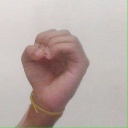
अक्षर: ऊ